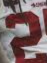
Number: 2